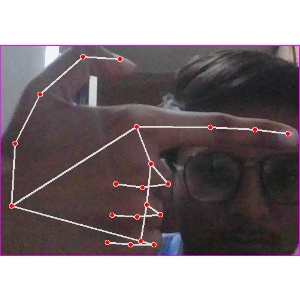
अक्षर: ब